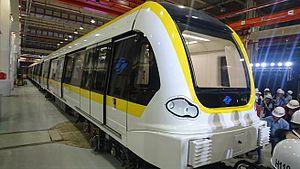
La Ligne circulaire, ou Ligne Jaune est une ligne de métro à Taipei opérée par Taipei Metro. Le 31 janvier 2020, la première partie de la ligne est entrée en service, reliant New Taipei Industrial Park à Dapinglin, grâce à 15,4 km de voies et 14 stations. AnsaldoBreda a fourni les 17 trains à quatre rames de moyenne capacité de la ligne.